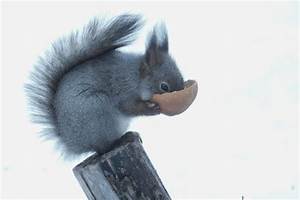
Label: squirrel